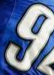
Number: 9